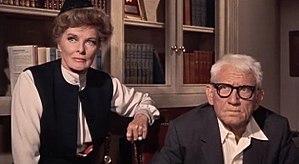
Devine qui vient dîner... est un film américain réalisé par Stanley Kramer, sorti en 1967.
Robert Clifford Jones est un monteur et scénariste américain, né le 8 mars 1937 à Los Angeles.